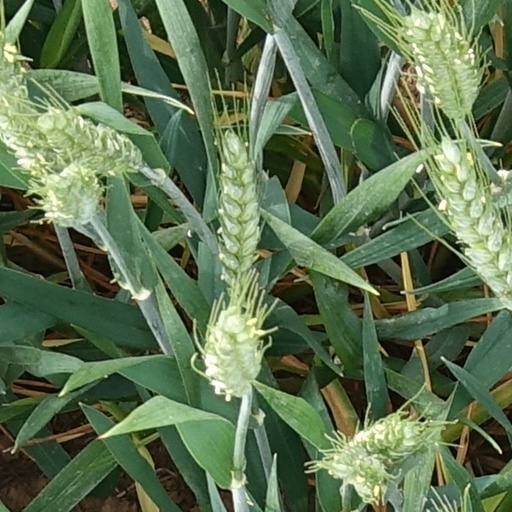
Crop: wheat